Nuneaton rail crash

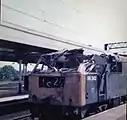
The heavily damaged 86242 after having been put back on the rails

The first three carriages then travelled over what was left of the temporary track and zig-zagged as they kept moving, the first two carriages remained upright but were significantly damaged as they derailed, with the first car being jammed against the platform's end. The third carriage then fell over to its sides, as did the fourth and fifth carriage, which were badly crushed during the derailment. The sixth carriage also fell to its sides but it wasnt uncoupled from the carriages behind it, which more or less stayed upright and in line with the leading locomotive; the last carriage, the second brake van on the train was sitting on the rails and was at the spot where the leading locomotive had burst the tracks. The accident had been witnessed by the signalmen on duty during the night at the Nuneaton signal box, who saw the train approaching faster than usual on their line diagram, before seeing it come barrelling down towards the restriction area in front of them, deralining and causing flashing from electric arcs between the overhead line and the pantograph. The time of derailment showing 1:54 AM was further corroborated by the Electrical Control Room recording a traction current isolation at that time, the power outage occurring due to the damage to the OHLE equipment. The driver of a nearby goods train, Ram Patel, also witnessed the accident and described how "the sky suddenly lit up and there was a tremendous noise", with debris and cables shattering against the locomotive (25286)'s windscreen, before heading for the engine room; his train was only doing and was coming from the Coventry Colliery.